Stacey W. Wade

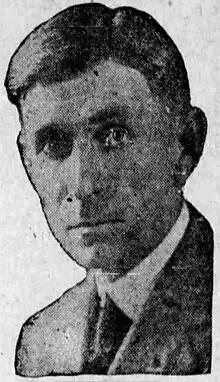

Stacey Wilson Wade (August 18, 1875 – January 19, 1956) was an American politician and businessman who served as North Carolina Commissioner of Insurance from 1921 to 1927 and North Carolina Secretary of State from 1933 to 1936.